Water management in Greater Mexico City

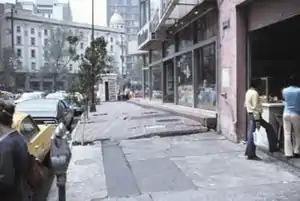
Subsidence in Mexico City.

Mexico City's water balance has a 6 m/second aquifer deficit, which has caused the drying up of the heavily saturated clay of the former Lake Texcoco (on which the city rests on) and has led to land subsidence. Land subsidence has been caused by groundwater overexploitation during the last hundred years, and has been up to 9 meters, resulting in damages to buildings, streets, sidewalks, sewers, storm water drains and other infrastructure. The collapse in the central region of the city reached 10m at the end of the 20th century, while in the sub-basin Chalco-Xochimilco, it reached 7m. Current subsidence rates lie between five and 40 cm/year.